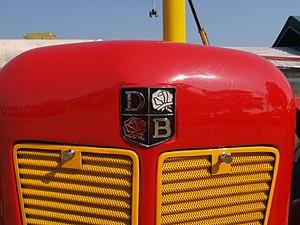
Sir David Brown, né le 10 mai 1904 et mort le 3 septembre 1993, est un industriel britannique qui a développé le groupe David Brown Limited fondé par son grand-père qui portait le même nom que lui.